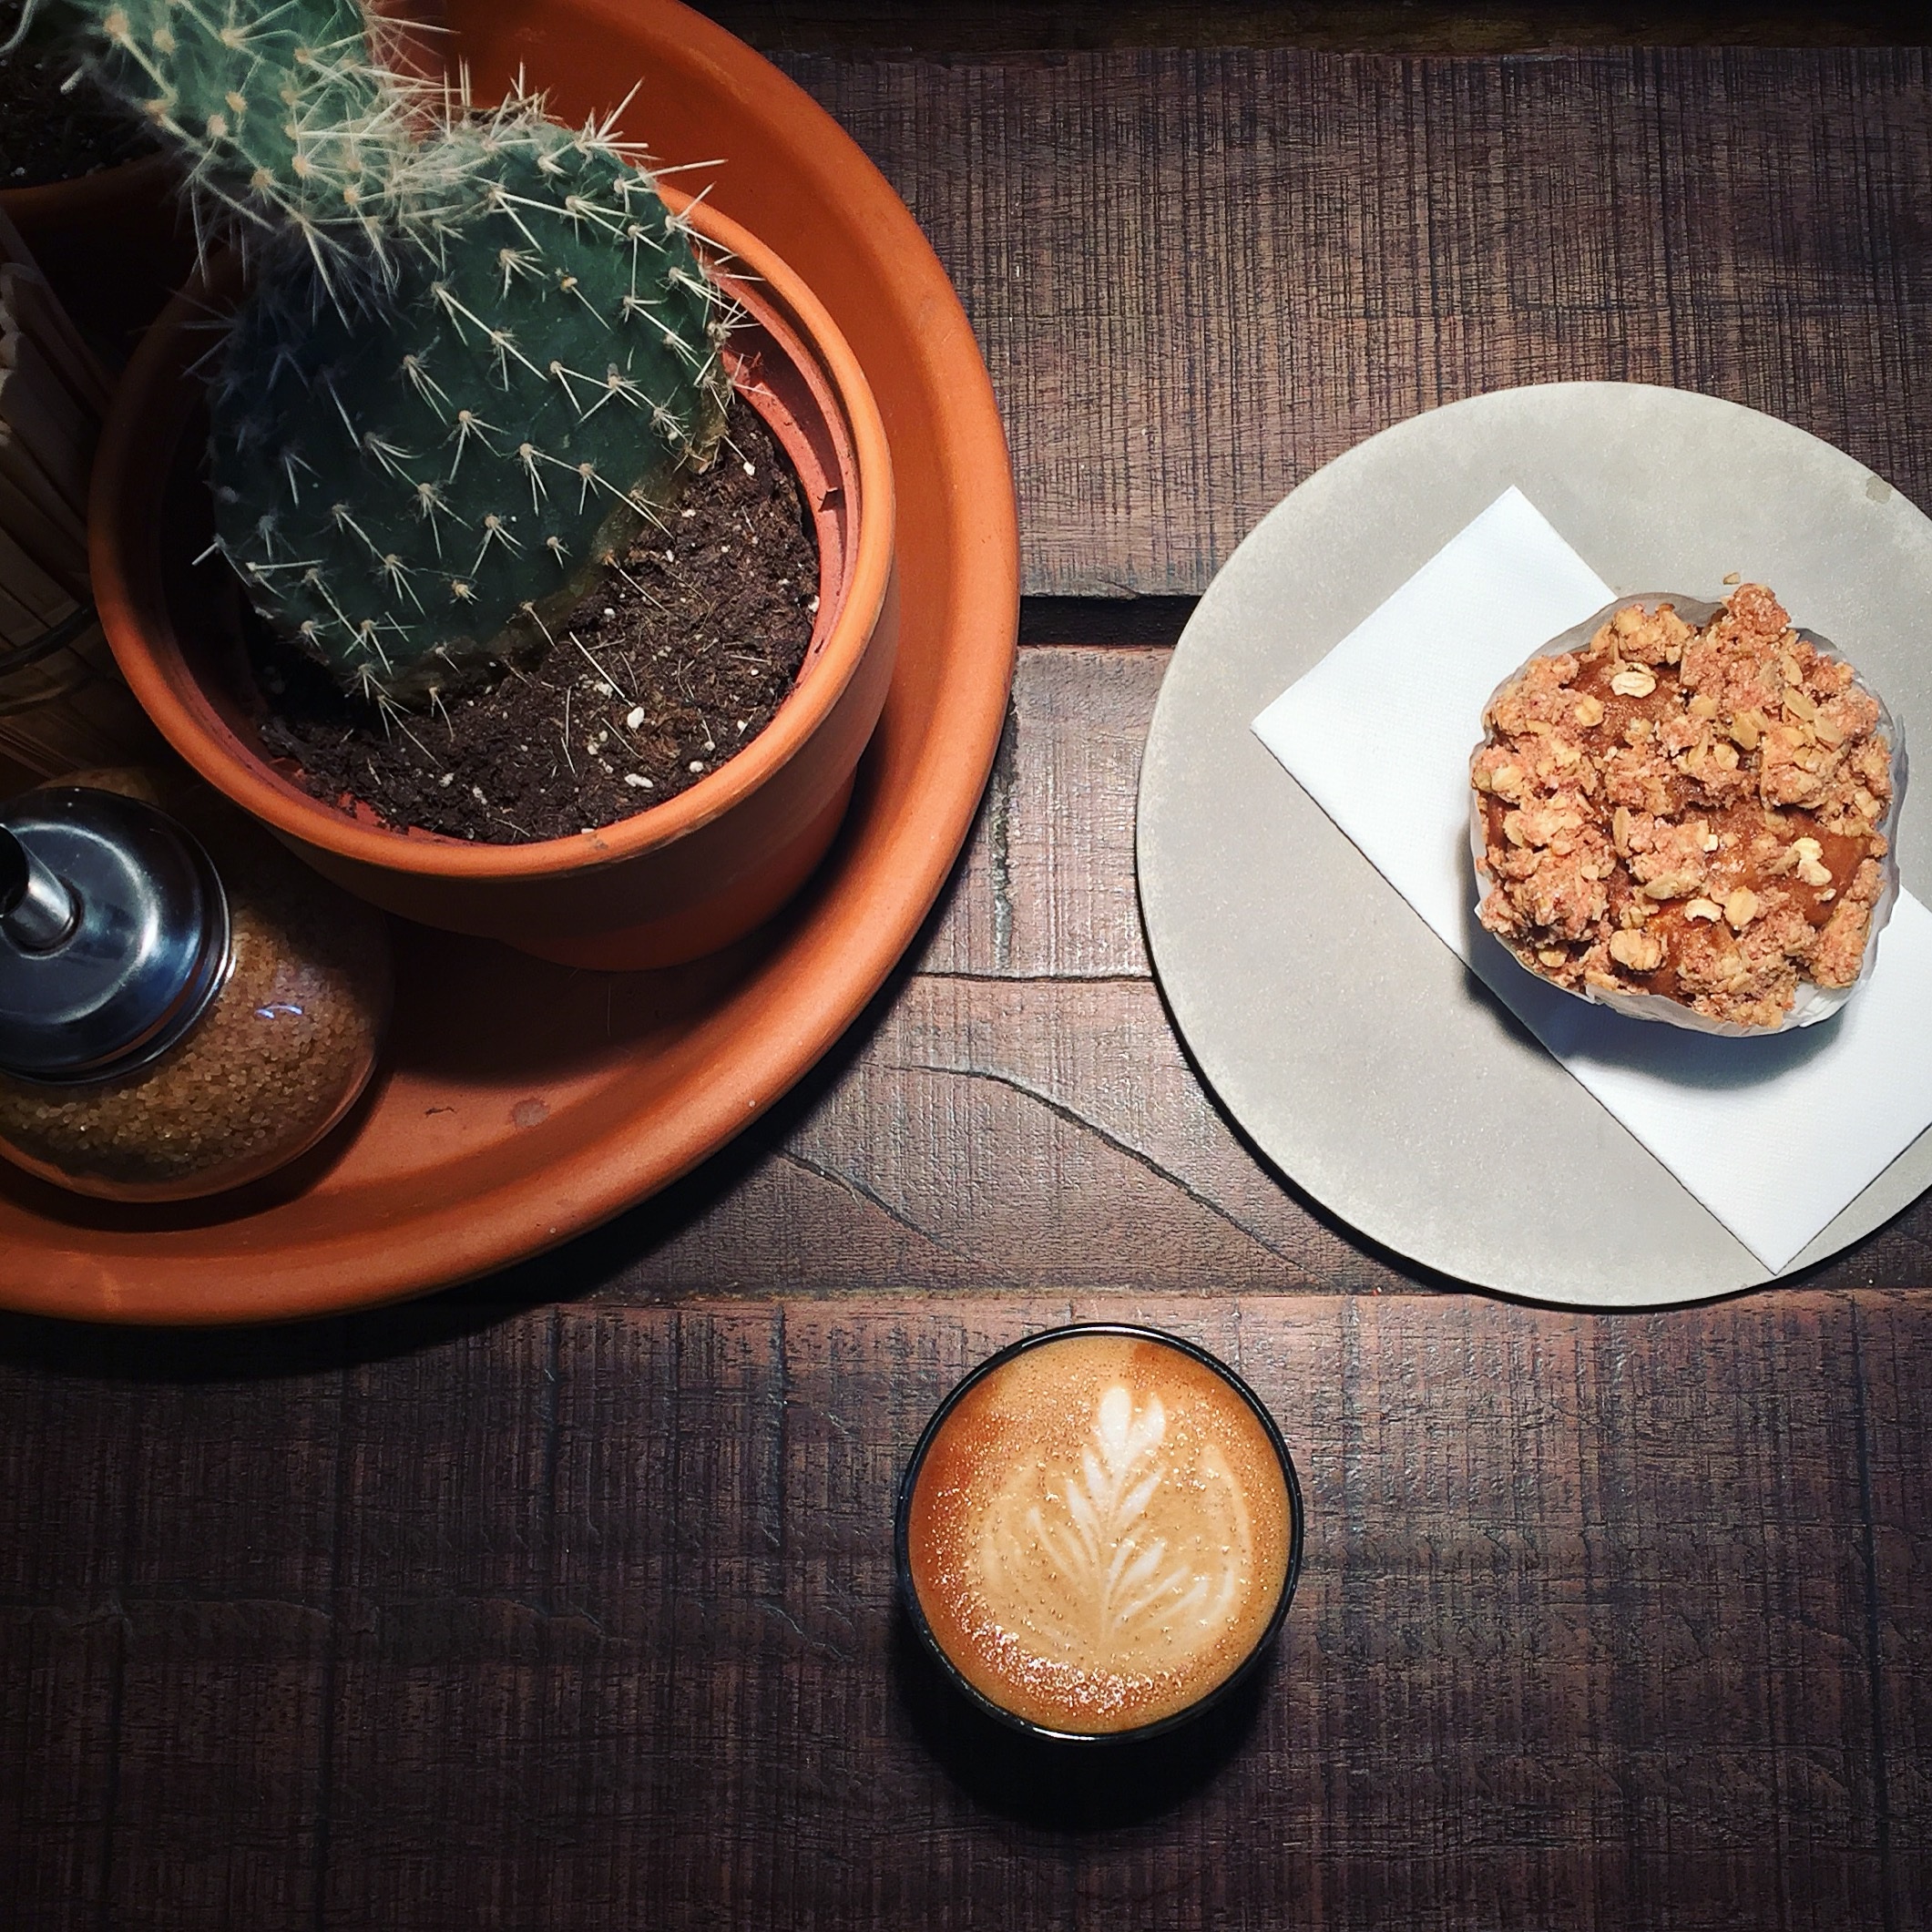
plant, dish, meal, food, produce, breakfast, flowering plant, land plant